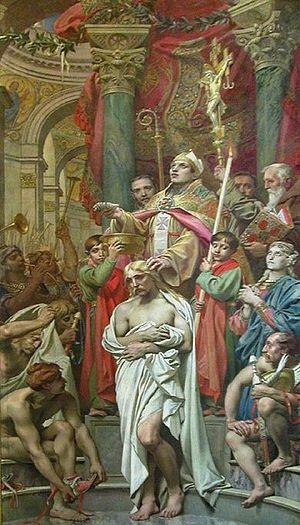
Joseph Blanc: Le baptême de Clovis, env. 1880-1899, toile marouflée, Panthéon de Paris